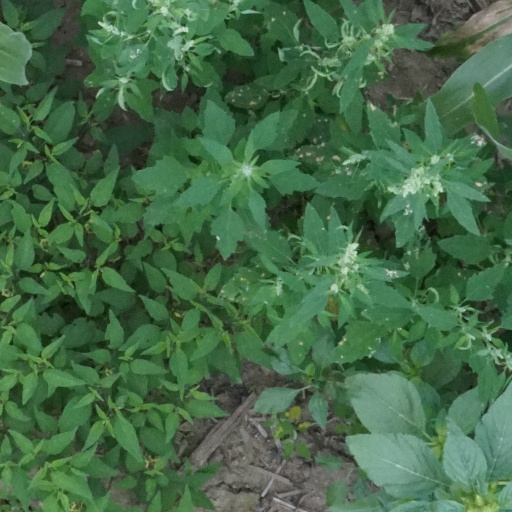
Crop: maize; corn